Grace Raymond Hebard

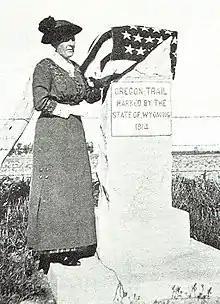
The Wyoming Oregon Trail Commission, in close association with Grace Hebard and H.G. Nickerson, placed at least 31 markers throughout Wyoming between 1913–1915.

Grace Hebard was born in the Mississippi river town of Clinton, Iowa, on July 2, 1861, to Rev. George Diah Alonzo Hebard (1831–1870) and Margaret E. Dominick Hebard (Marven). Her family soon moved to Iowa City where her father, a missionary and a later territorial legislator, built a new Presbyterian church. Hebard took her B.S. in what is now civil engineering at the University of Iowa in 1882. She was a member of Pi Beta Phi Women's Fraternity. Hebard became the first woman to "be graduated from the Civil Engineering Dep(artment) of the University," according to documents at the University of Iowa Library. In later years, Hebard reflected in a 1928 letter to a colleague on her singular experience as a female engineering student: